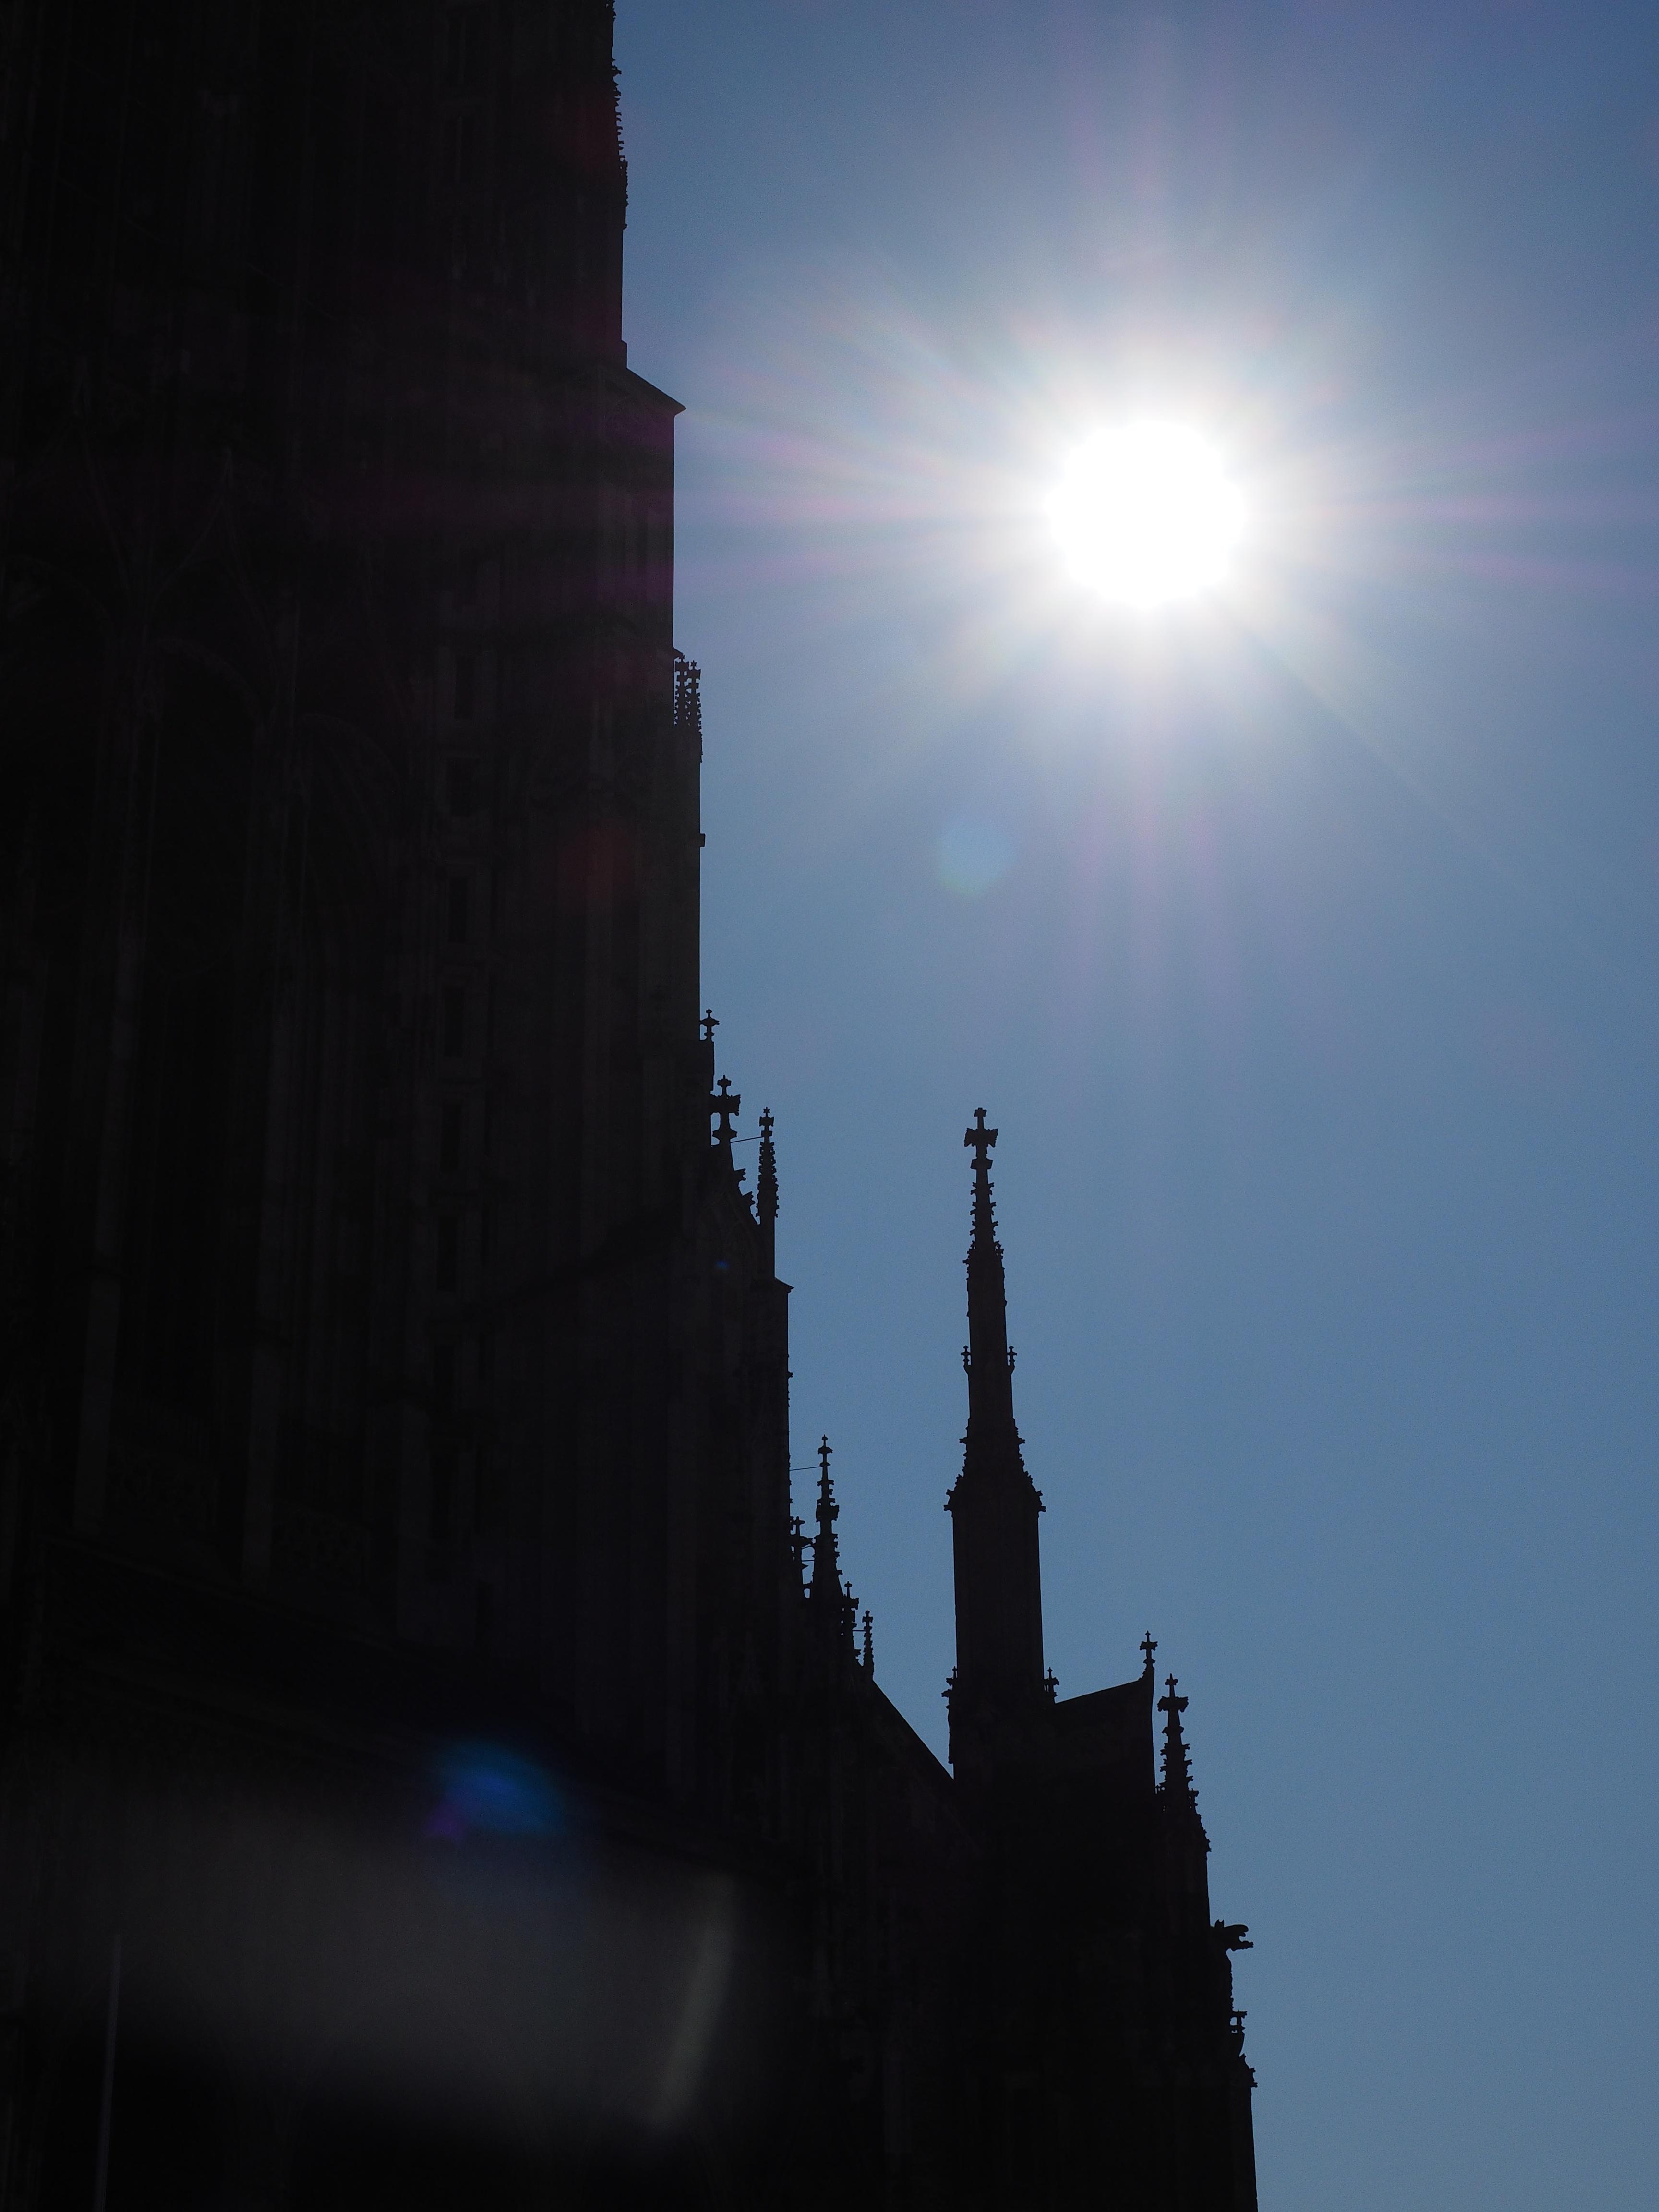
horizon, silhouette, light, cloud, sky, sunshine, sun, sunset, skyline, night, sunlight, morning, building, dawn, atmosphere, skyscraper, dusk, evening, reflection, tower, shadow, darkness, blue, observation, shape, ulm, natural spectacle, munster, ulm cathedral, blackout, solar eclipse, partial, celestial phenomenon, atmospheric phenomenon, atmosphere of earth, sonnenstern, natural phenomenon of, sky event